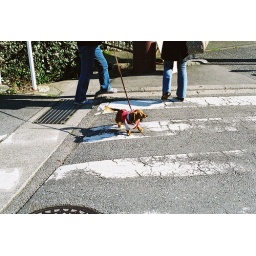
cute dogs in kamakura